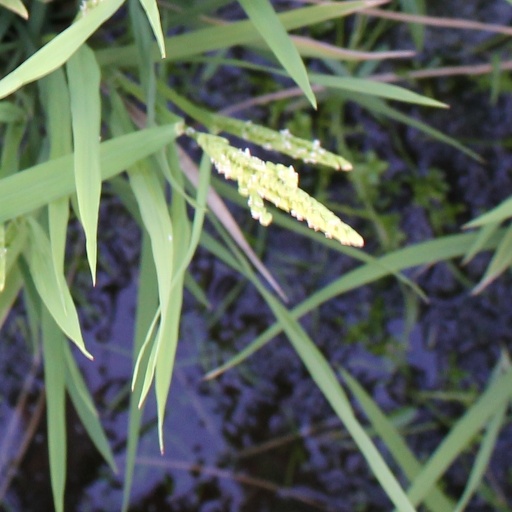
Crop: rice